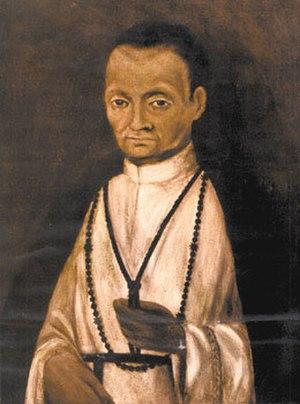
Cette liste de saints concerne les saints et les bienheureux, reconnus comme tels par l'Église catholique, ayant vécu au XVIIᵉ siècle.
Martin de Porrès en religion Martin de la Charité né le 9 décembre 1579 à Lima, est décédé le 3 novembre 1639 à Lima, est un saint originaire du Pérou, religieux de l'Ordre de Saint-Dominique, réputé pour sa simplicité, sa charité, et les nombreux miracles qui lui sont attribués.